List of moths of the Gambia

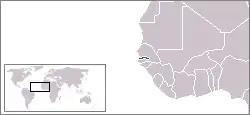
Location of the Gambia

There are about 300 known moth species of the Gambia. The moths (mostly nocturnal) and butterflies (mostly diurnal) together make up the taxonomic order Lepidoptera.